Public Library of Enid and Garfield County

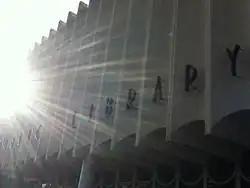
Sun shines outside of the Public Library of Enid and Garfield County.

The Public Library of Enid and Garfield County, is a public library located in Enid, Oklahoma, the county seat of Garfield County, Oklahoma.